SEAT Fura

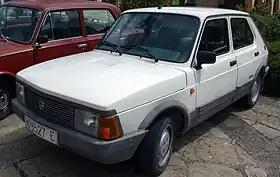
1981 SEAT Fura

The SEAT Fura is a supermini car which was produced by Spanish car manufacturer SEAT between 1981 and 1986, and based on the Fiat 127, which had been built by the firm since April 1972.